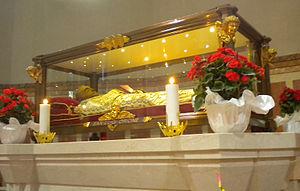
Saint Louis Orione, ou Don Orione était un prêtre catholique italien, connu pour avoir eu un grand rayonnement à son époque, de par les nombreuses œuvres qu'il lança pour raviver la foi chrétienne de la population et pour soulager les misères. Il fonda notamment la Petite œuvre de la divine providence et les Petites sœurs missionnaires de la Charité, créa des sanctuaires et organisa des missions populaires. Vénéré comme saint par l'Église catholique, il est fêté le 12 mars.
L'incorruptibilité est un état non explicable par la science la plupart du temps, essentiellement mis en valeur par les Églises catholique et orthodoxe, selon laquelle l'intervention divine permet à certains corps humains d'éviter le processus normal de décomposition après la mort. Les fidèles perçoivent ainsi l'incorruptibilité comme un signe de sainteté. Les corps qui subissent peu ou pas de putréfaction sont dits incorruptibles ou incorrompus.
Le Sanctuaire Notre-Dame-de-la-Garde est une église du XXᵉ siècle qui se trouve sur le territoire de la commune de Tortone, dans la province d'Alexandrie, en Italie. De l'Autoroute A21, on peut bien voir la statue de Notre Dame qui domine les campagnes et protège les citoyens.